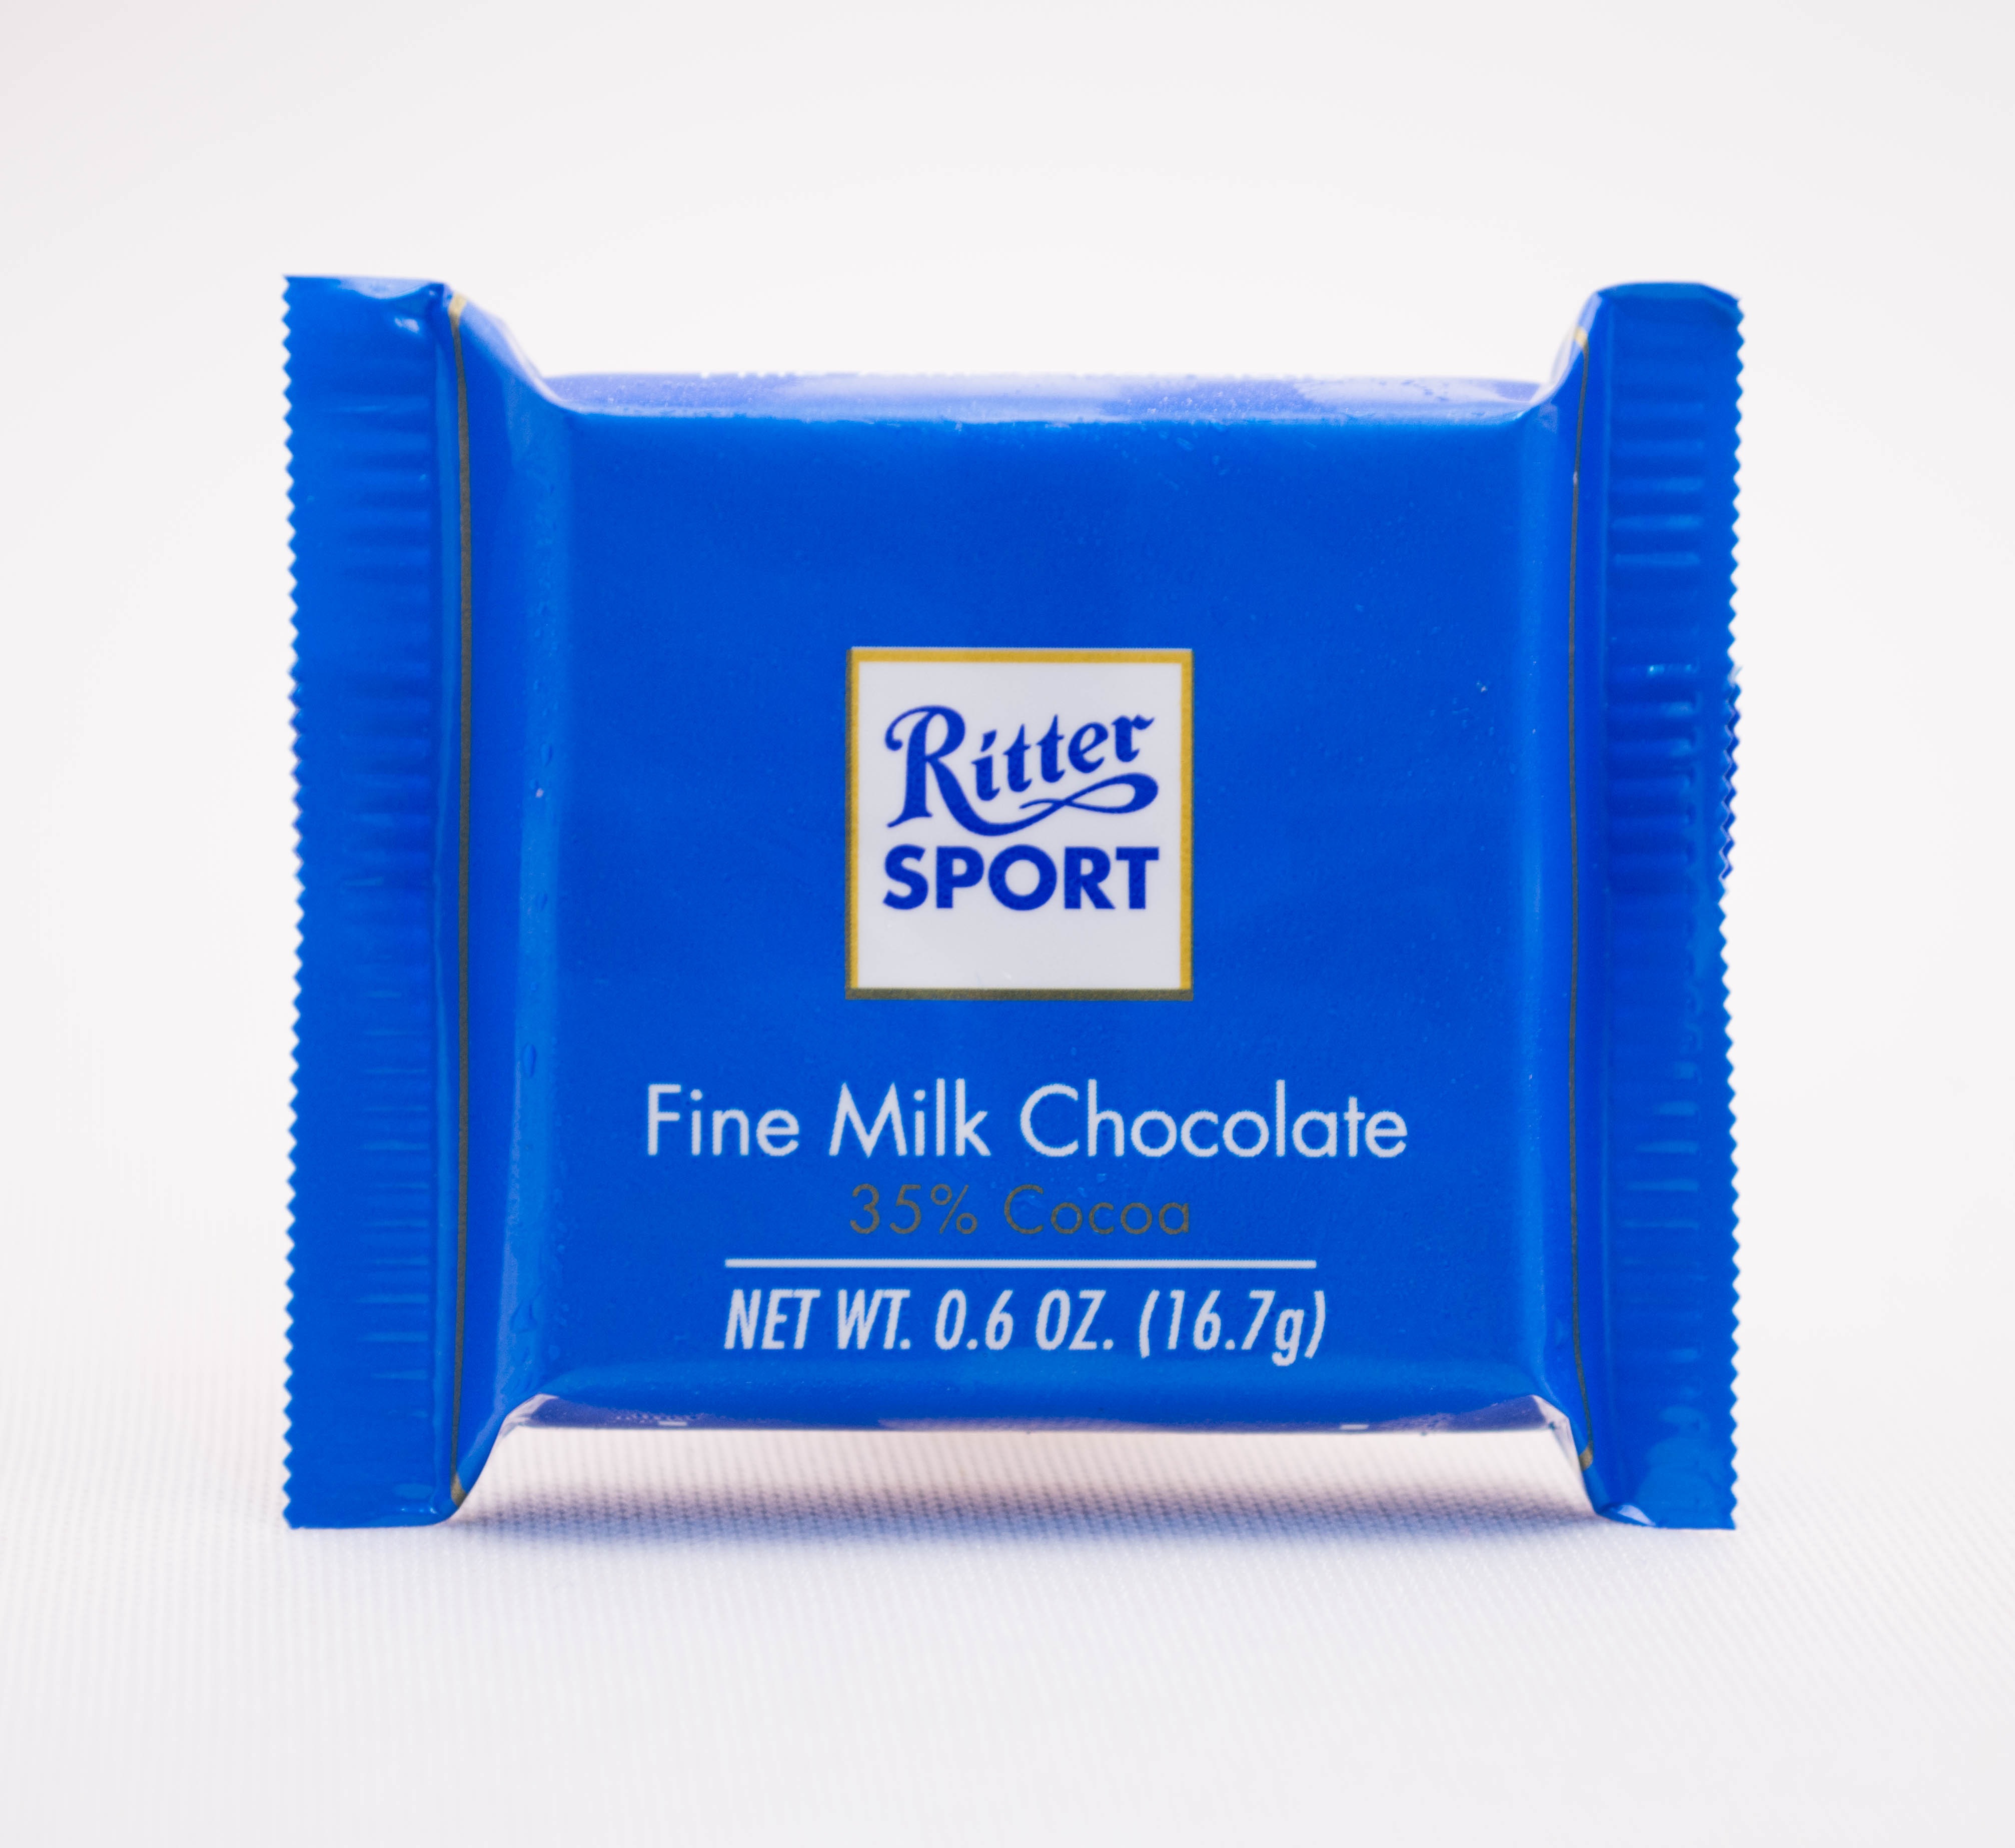
chocolate, product, mini, milk chocolate, ritter sport